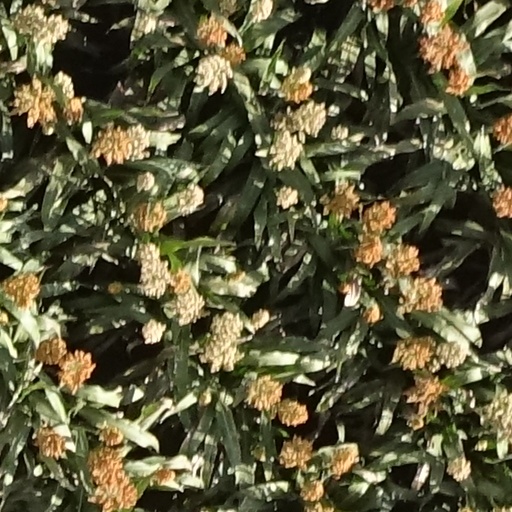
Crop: sorghum